Tanka

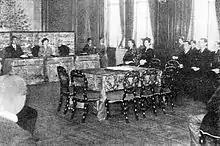
Ceremony of the Utakai Hajime, about 1950

Following Shiki's death, in the Taishō period (1912–26), Mokichi Saitō and his friends began publishing a magazine, "Araragi", which praised the . Using their magazine they spread their influence throughout the country. Their modernization aside, in the court the old traditions still prevailed. The court continues to hold many "utakai" (waka reading parties) both officially and privately. The utakai that the Emperor holds on the first of the year is called "Utakai Hajime" and it is an important event for waka poets; the Emperor himself releases a single tanka for the public's perusal.